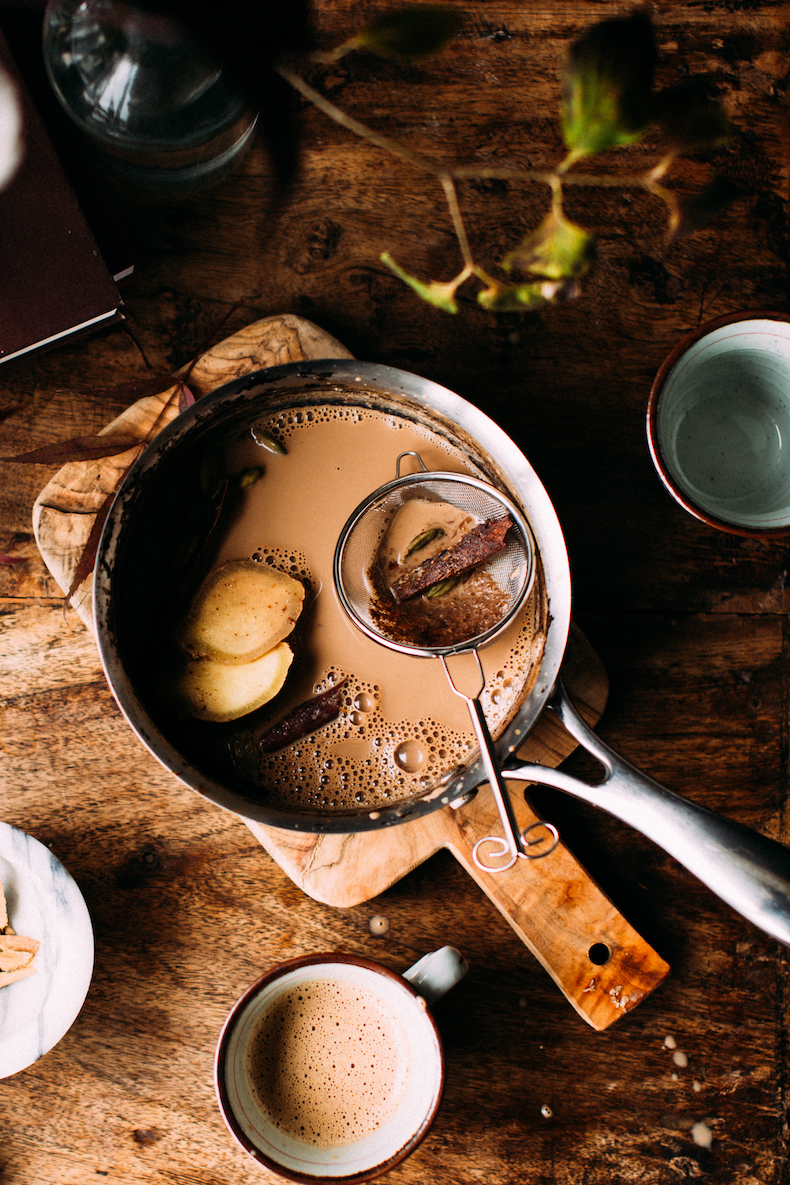
Dish: chai